Caoqiao station

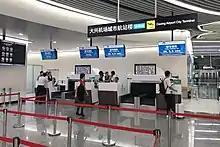
In-town check-in counters at Caoqiao station

The line 10 and line 19 stations both have underground island platforms, and the Daxing Airport Express station has 2 underground side platforms. The Daxing Airport Express station provides an in-town check-in service for flights departing Beijing Daxing International Airport, with 4 counters in the southwest of Daxing Airport Express concourse. XiamenAir has an individual information desk in the Daxing Airport Express concourse.